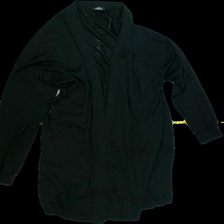
View: front
Type: Cardigan
Category: Ladies
Brand: KappAhl
Colors: Black
Material: 60% Cott 40% Poly
Pattern: Plain
Cut: Loose
Size: M
Season: All
Trend: No trend
Stains: No
Damage: 1 hole
Price range: <50
Recommended usage: Reuse